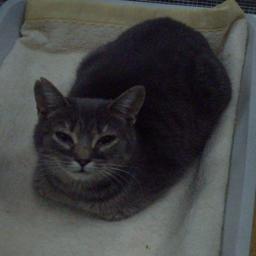
Animal: cats